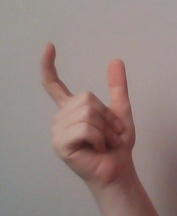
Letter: nun